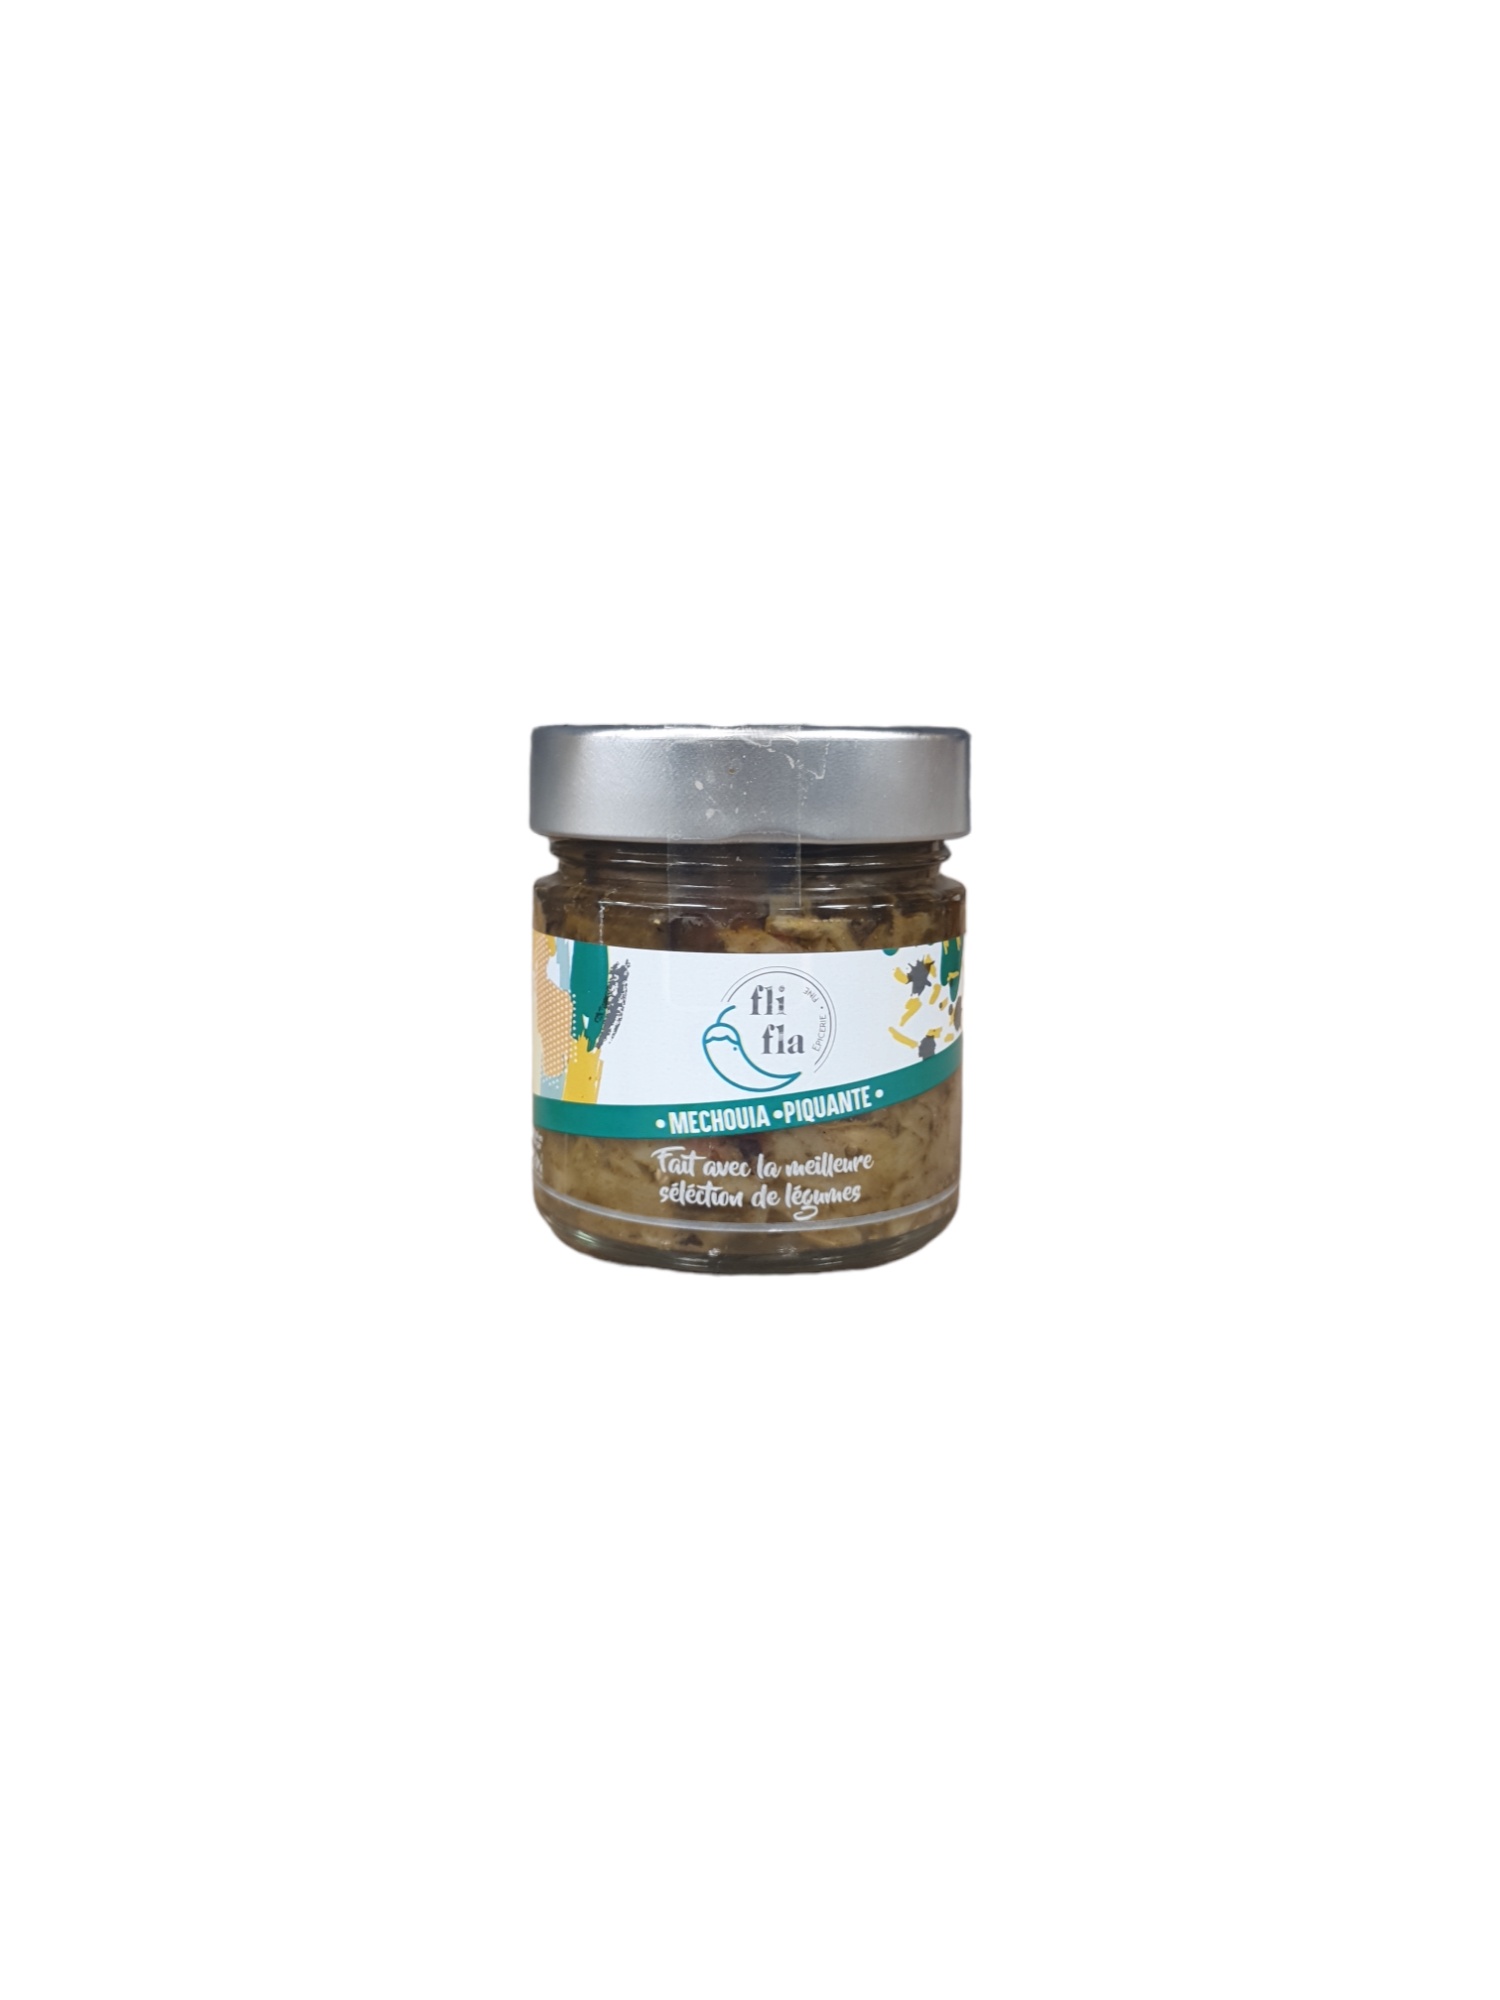
FLIFLA - MECHOUIA PIQUANTE - 220g
Découvrez notre salade mechouia piquante turque en petite portion de 190g ! Une explosion de saveurs et de sensations qui vous invitera à explorer de nouveaux horizons culinaires !
Brand: OPA
Category: Food, Beverages & Tobacco > Food Items > Condiments & Sauces > Pickled Fruits & Vegetables